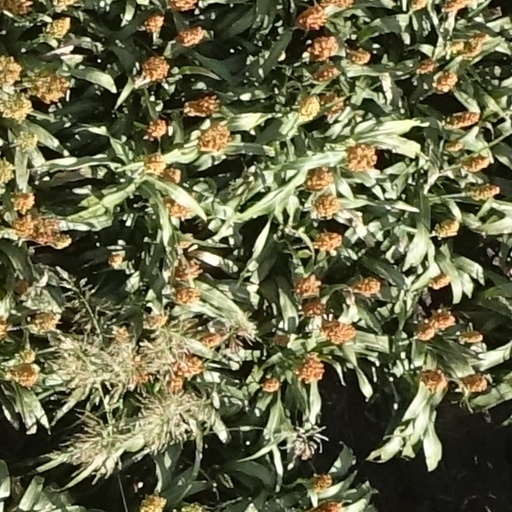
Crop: sorghum